Charles Domery

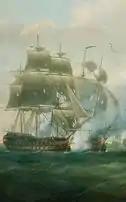
Painting showing a large sailing ship engaged in battle with another similar ship

He preferred raw meat to cooked; while his favourite dish was a raw bullock's liver, he would eat any available meat. While in service on board the French ship "Hoche", a sailor's leg was shot off by cannon fire, and Domery grabbed the severed limb and began to eat it until a crew member wrestled it from him and threw it into the sea.